Han nationalism

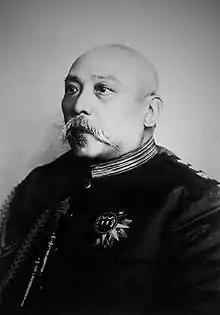
Yuan Shikai, a nationalist from the Beiyang government

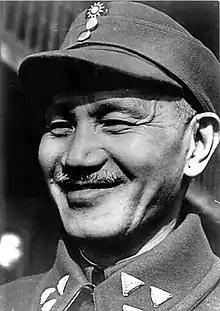
Chiang Kai-shek, a Kuomintang nationalist

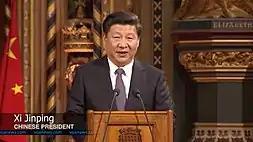
Xi Jinping, a communist nationalist

Although Han Chinese nationalism and Chinese nationalism are different in terms of ideology, with the latter often emphasizing a more multi-ethnic form of nationalism, both forms of nationalism have frequently been connected and espoused together, due to historical and current control of China by the ethnic Han Chinese majority. The concept was first debated in the early 20th century; one of those who debated it was Zhang Taiyan, who strongly opposed the development of a multi-ethnic form of nationalism which was proposed by Yang Du and Liang Qichao, stressed the existence of the Han ethnic bloodline as evidence of the greatness of China and rejected the notion of a multiethnic China, being skeptical of non-Han ethnic groups like Manchus, Mongols, Tibetans and Turkic Muslims. Zhang Taiyan strongly criticized non-Han ethnic groups, notably the Manchus, he considered the Manchus and other non-Han Chinese oppressors and believed that they could not be assimilated because they had no understanding of Han Chinese culture and customs. There were, however, significant proponents of a multi-ethnic form of Chinese nationalism as well, and Tibet remained independent during the rule of the Republic of China.